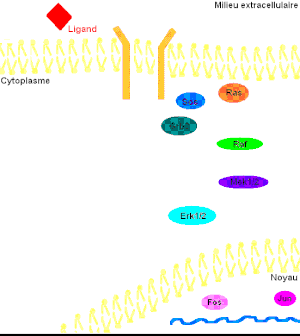
Les protéines ERK1/2 sont des enzymes, des kinases, qui ajoutent des groupements phosphate à d'autres protéines afin de les activer. ERK1/2 font partie de la famille des MAP kinases qui sont des protéines jouant un rôle dans la division, la croissance et la prolifération cellulaires.